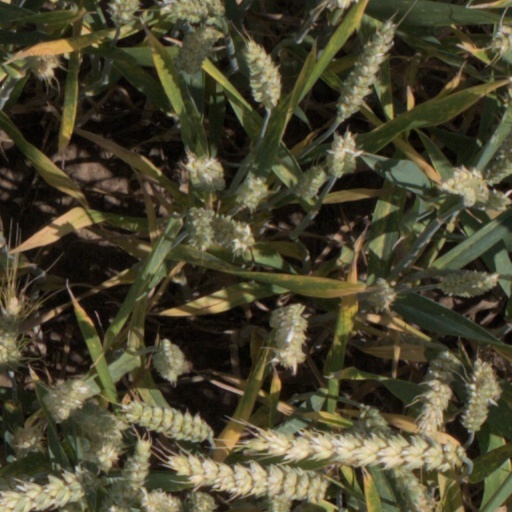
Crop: wheat